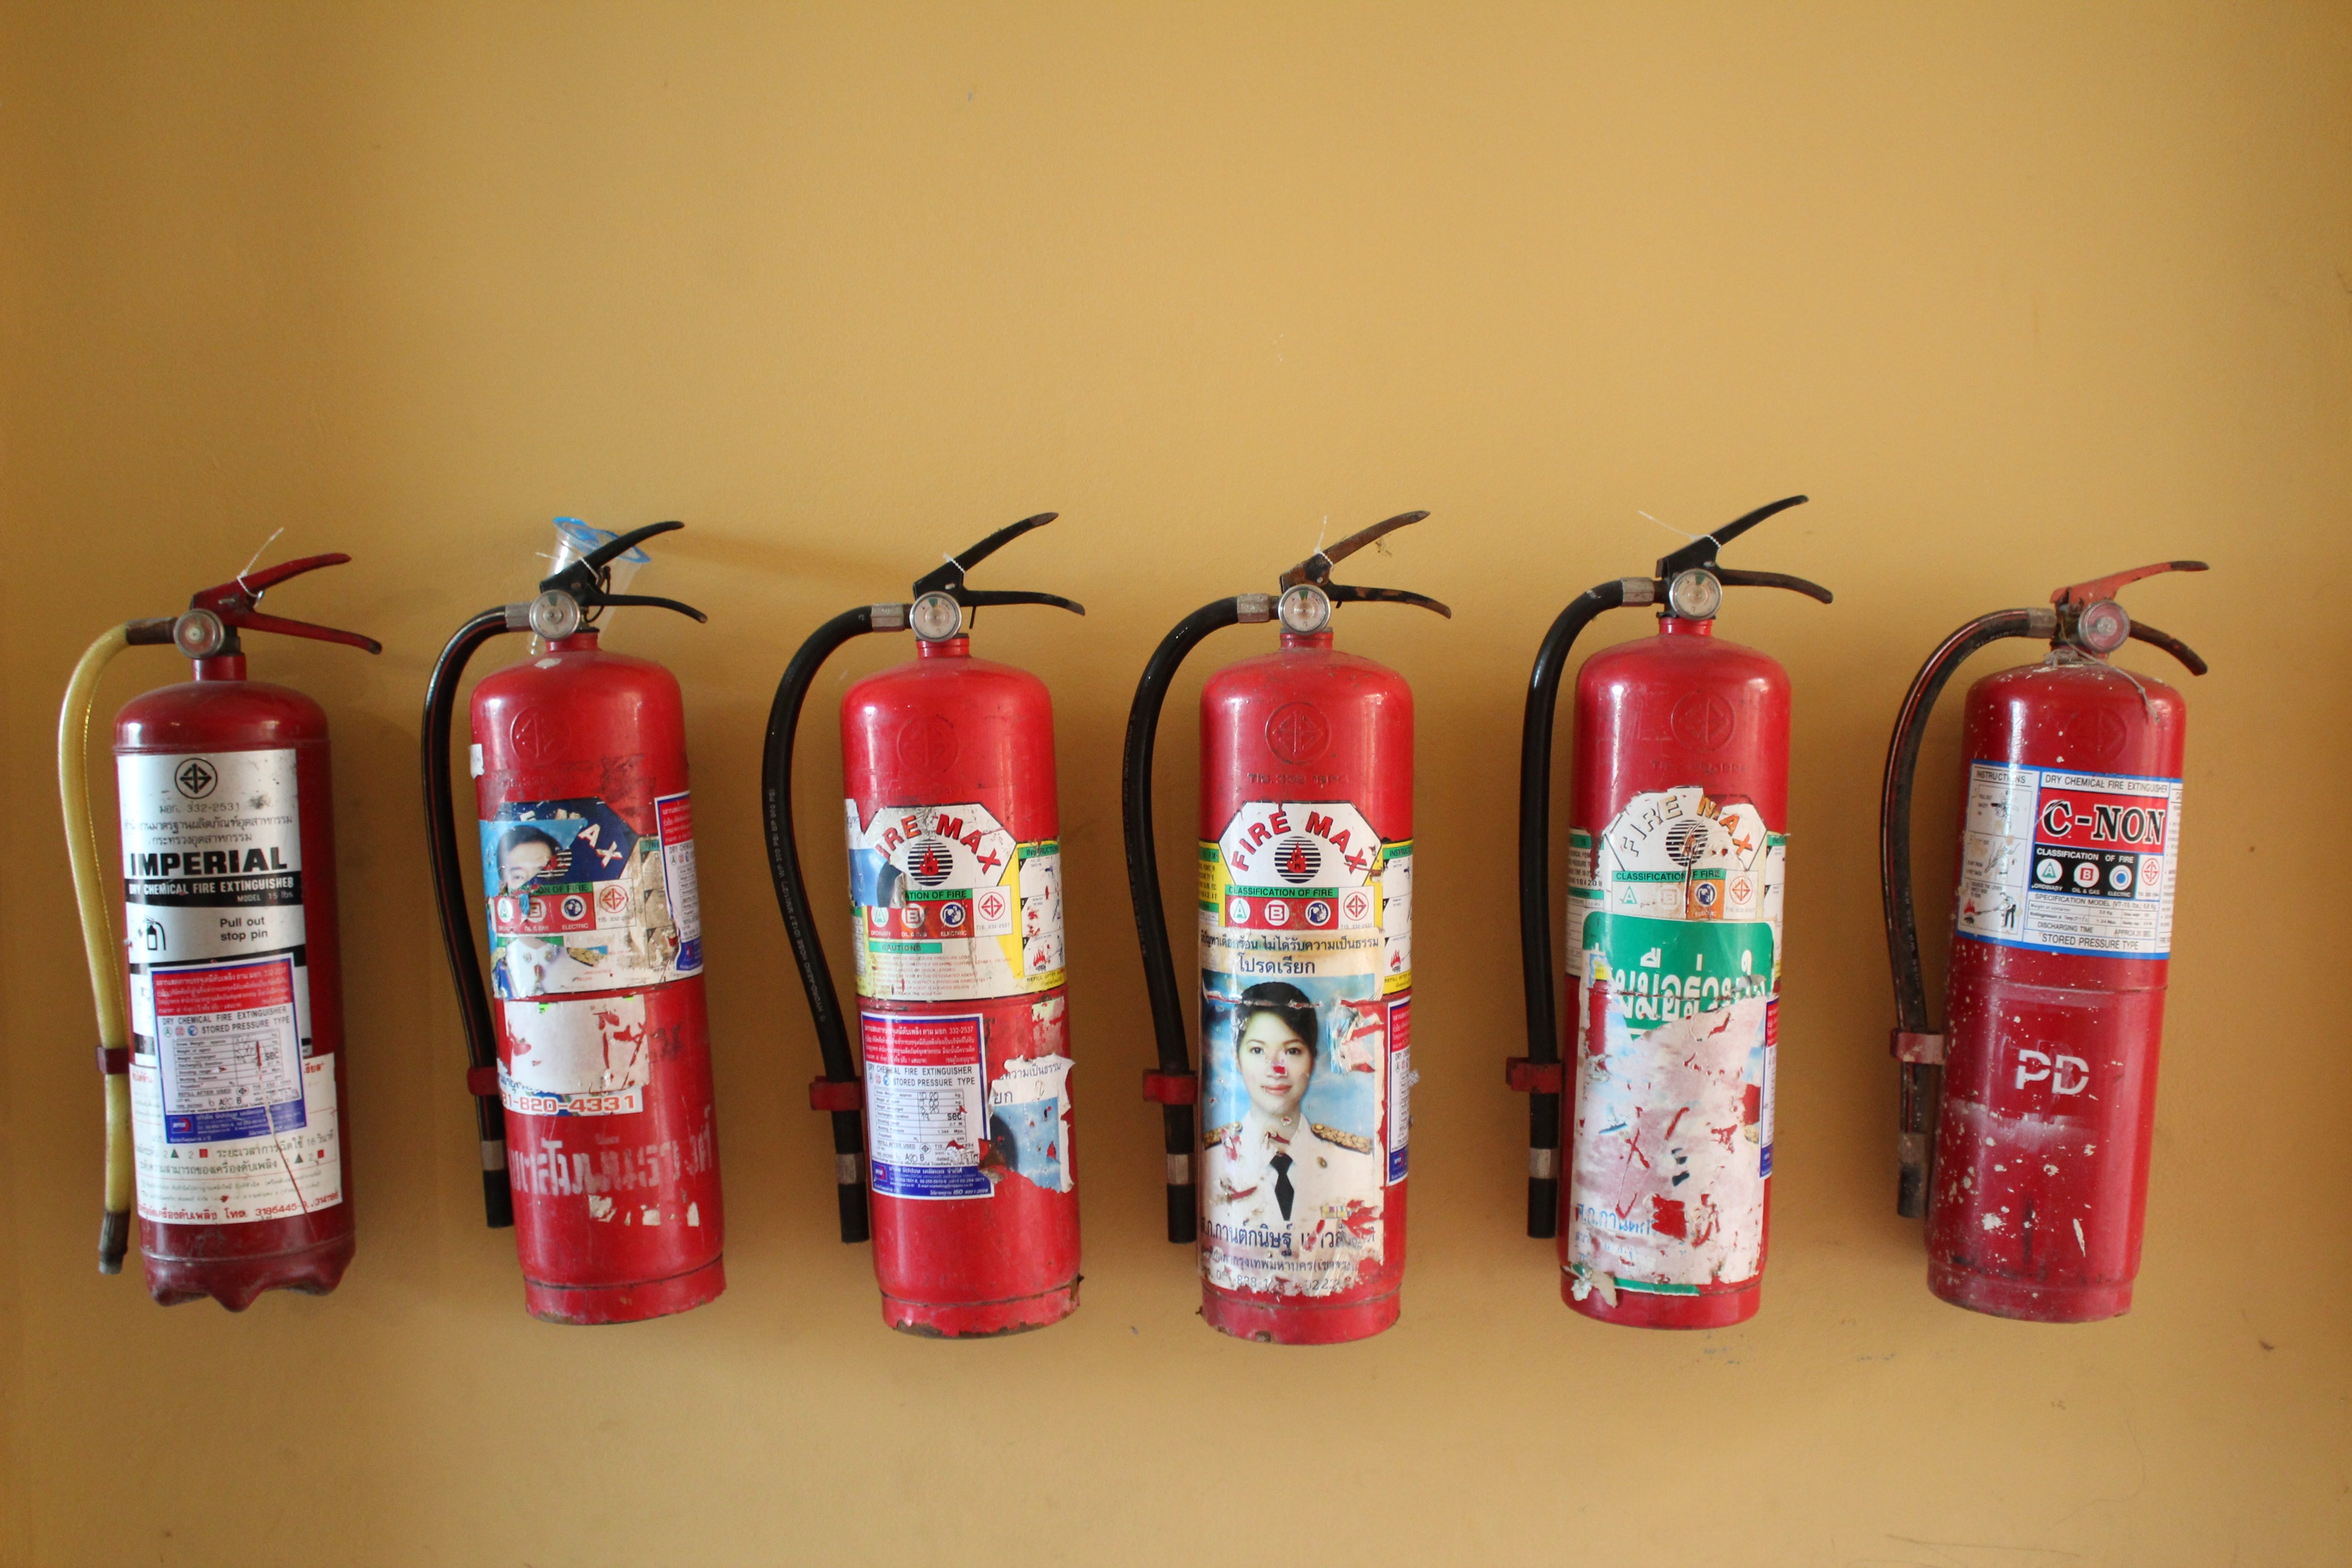
red, fire, drink, bottle, lighting, security, product, protection, liqueur, delete, sure, fire extinguisher, fire protection, distilled beverage